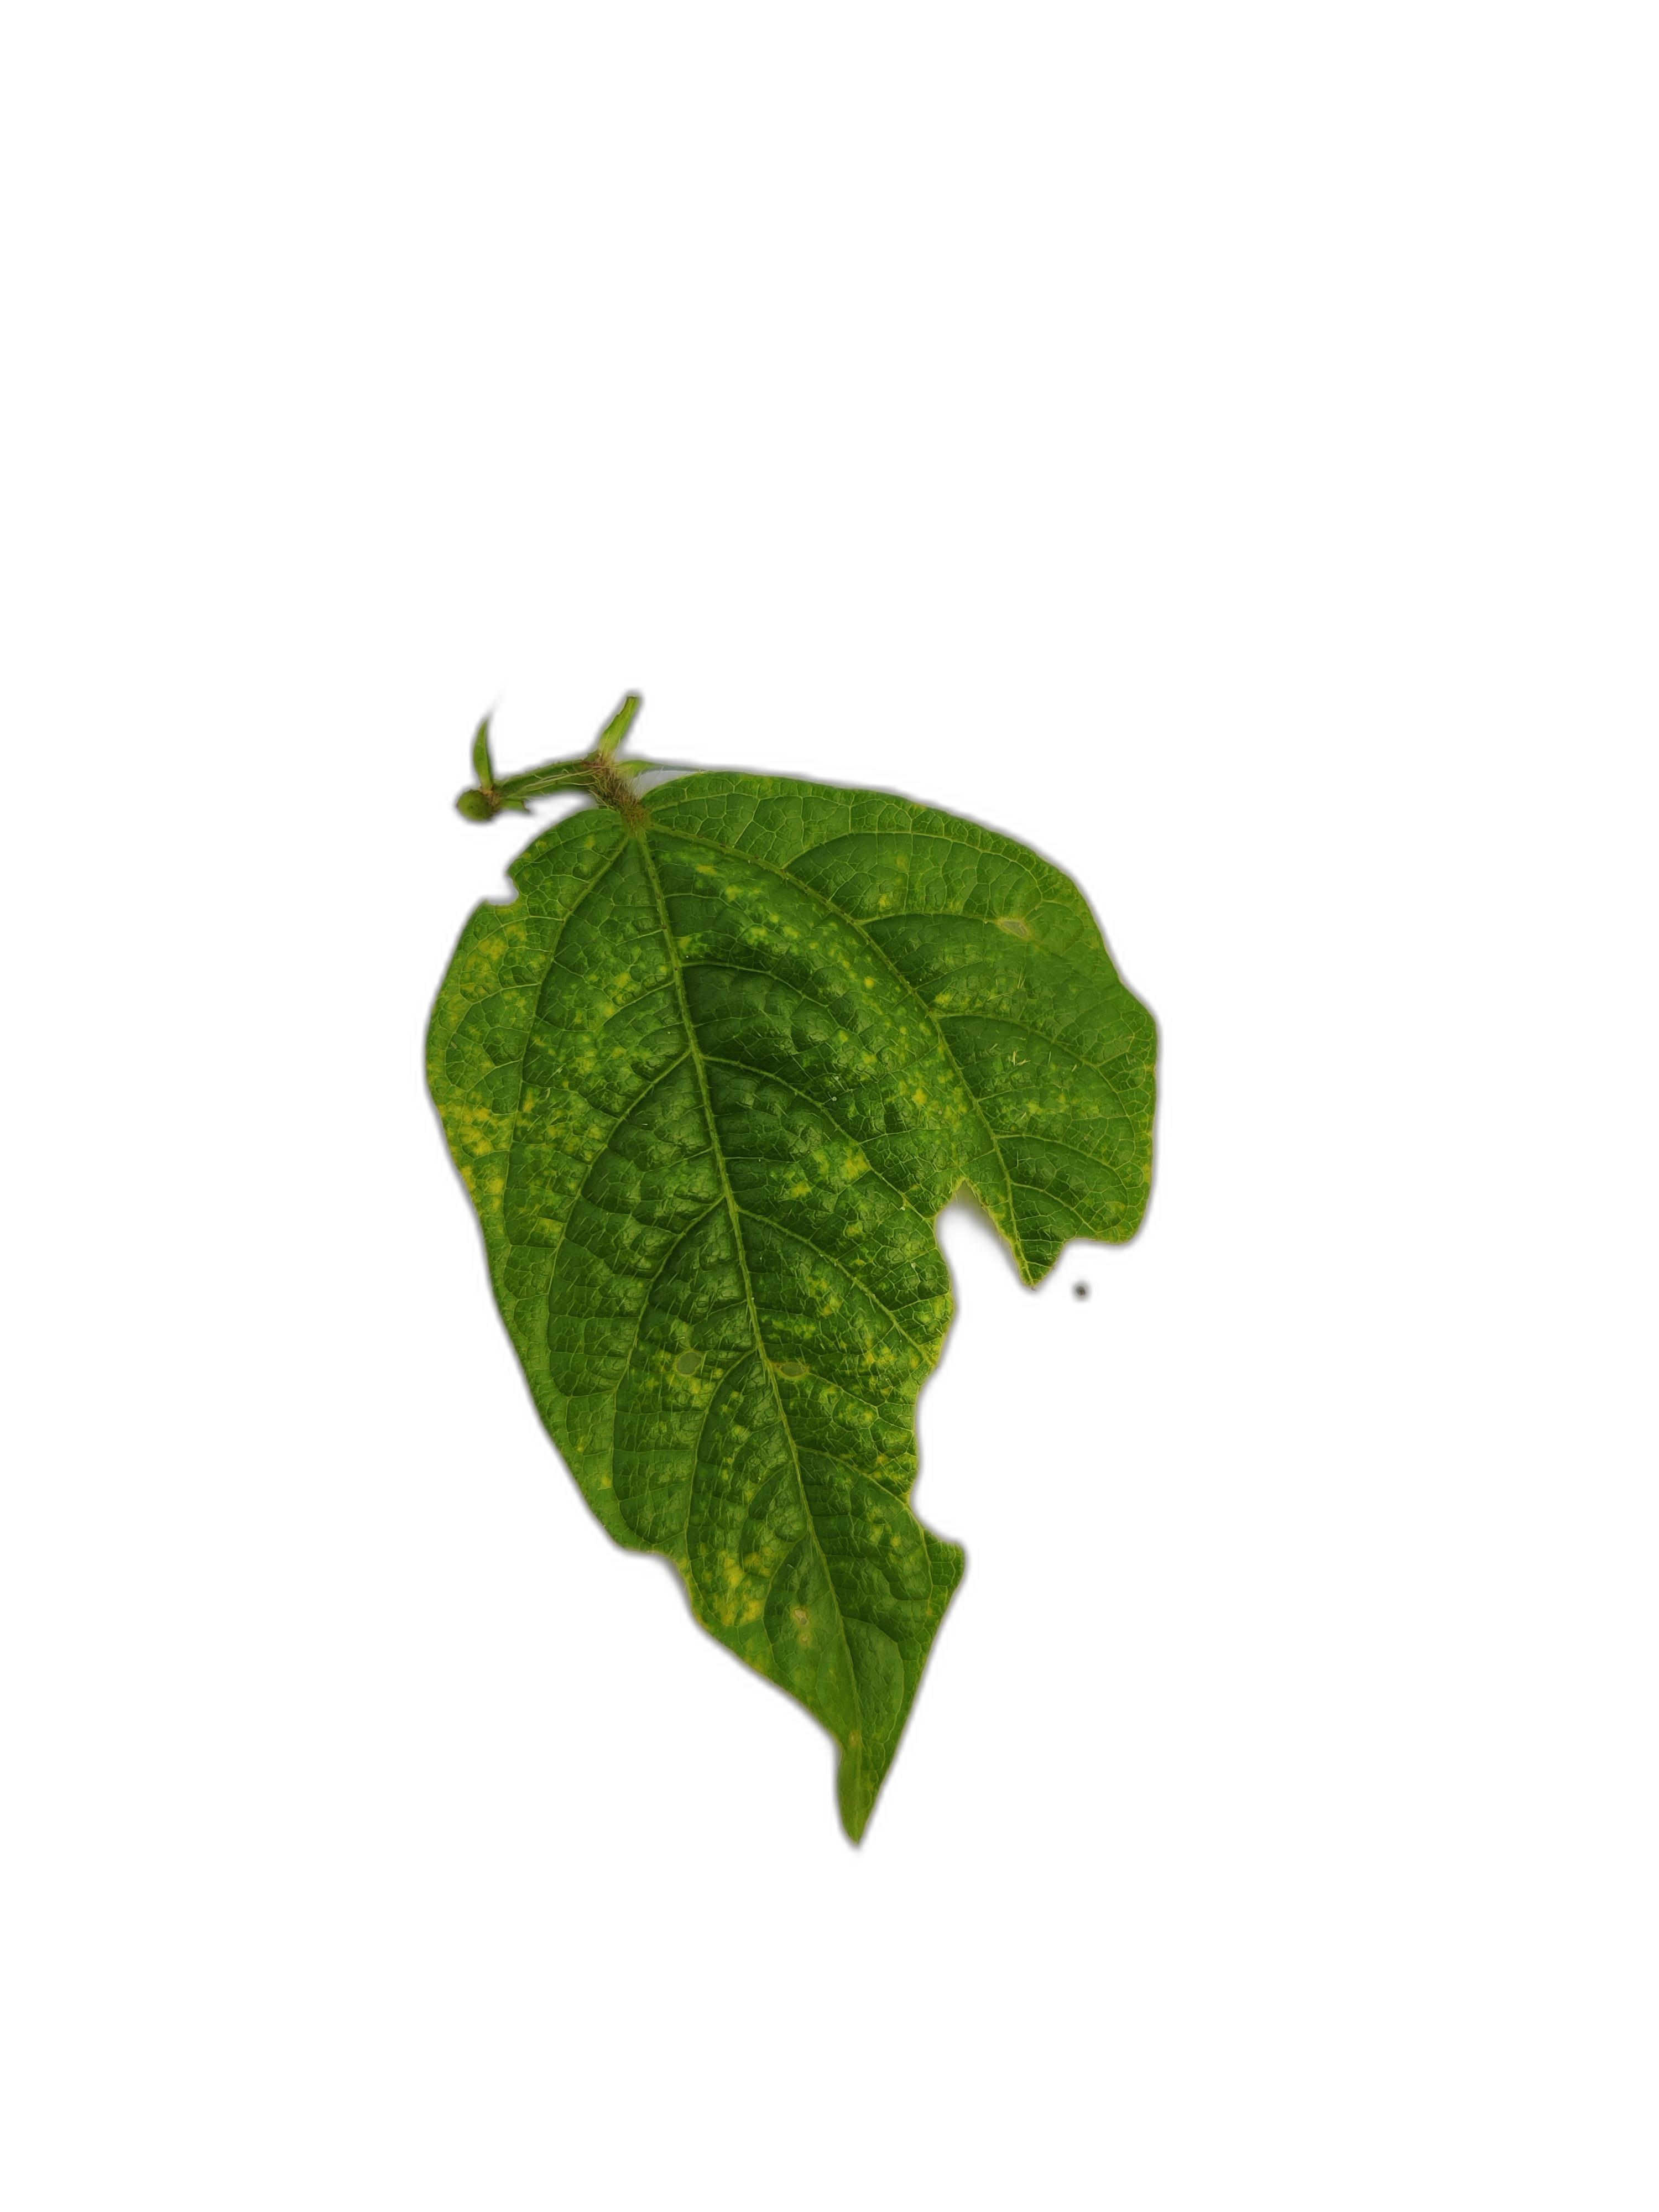
Label: Leaf Crinkle